Expo 58

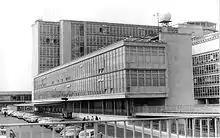
Terminal 58 at Brussels Airport, built for Expo 58 (pictured in 1974)

The government of Yugoslavia was among the first to accept the Expo 58 invitation in November 1954. The exhibition was seen as an opportunity to showcase the country, its delineation from the Soviet Union, independent socioeconomic system and international profile, as well as the impact of these policies on the cultural and artistic life. The content was curated by the architect Branislav Kojić and the writer and art-critic Oto Bihalji-Merin.